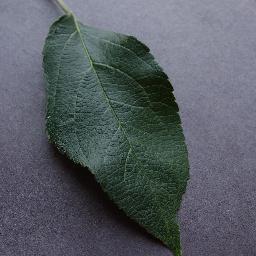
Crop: apple
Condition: healthy